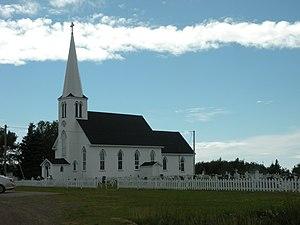
L'église catholique romaine Saint-Antoine de Padoue de Miscou.
Miscou est à la fois une île et un district de service local située au nord-est de la province du Nouveau-Brunswick au Canada. Sa population est d'environ 800 habitants. Miscou est reconnue pour ses plages et sa tranquillité. Le nom légal du DSL est île de Miscou en français et Miscou Island en anglais.